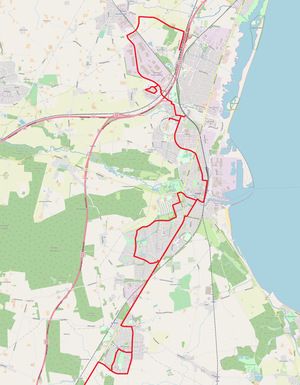
A-bus (Køge)
A-busnettet i Køge i juni 2019. Linje 102A fortsætter mod syd udenfor kortet.
A-busser er en type bybusser i Køge, der kører forholdsvis ofte og er let tilgængelige i kraft af mange stoppesteder. A-busserne er gule og kan kendes på deres røde hjørner.